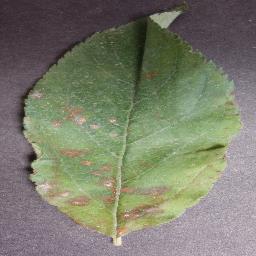
Label: Apple___Cedar_apple_rust